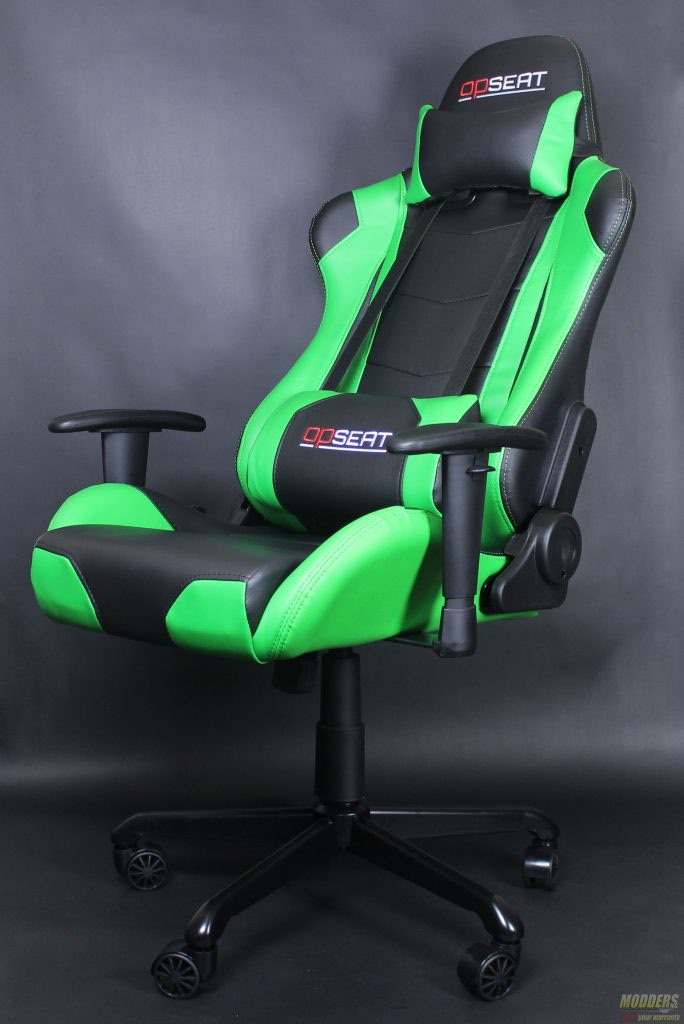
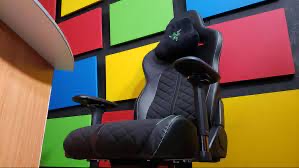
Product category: items_chair
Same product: no